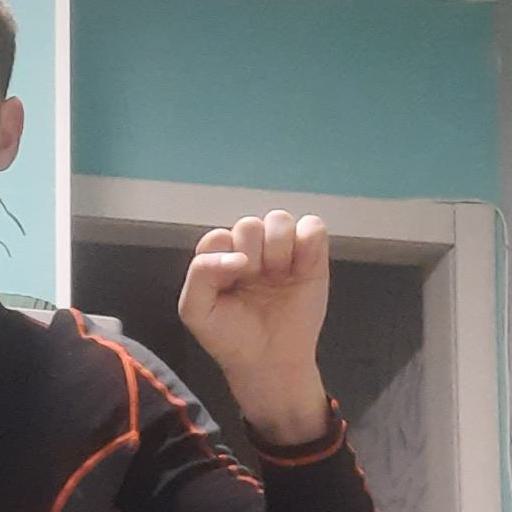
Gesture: fist